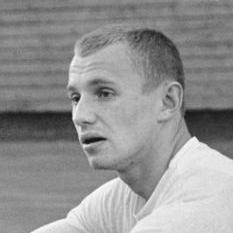
Age: 22